Glorious Ashes

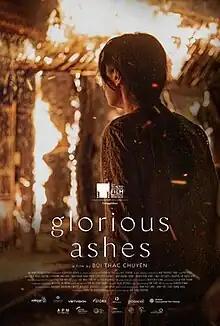
International release poster

Glorious Ashes (original title: Tro tàn rực rỡ) is a 2022 Vietnamese-language drama film directed and written by . It is an adaptation of two short stories, "Glorious Ashes" ("Tro tàn rực rỡ") and "Drifting Firewood" ("Củi mục trôi về"), taken from the "Đảo" ("Island") short story collection by Vietnamese writer Nguyễn Ngọc Tư. The film has an ensemble cast including , Juliet Bảo Ngọc Doling, , , , Thạch Kim Long, and . Set in Thơm Rơm village of Cà Mau, the story revolves around three women, their journey of love and their efforts to keep their men. The imagery of fire and ashes appears throughout as a metaphor for the passion and longing of these women.